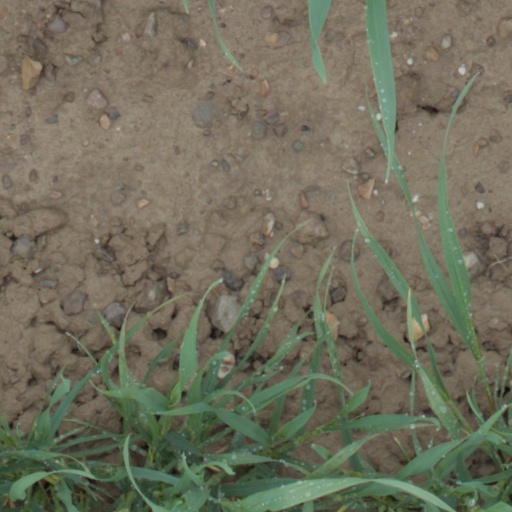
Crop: wheat